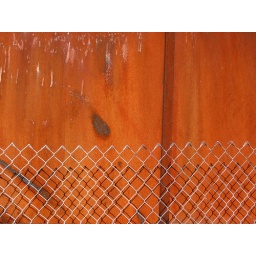
Chain link running in front of a wall of rusted sheet metal. Another view of this industrial fence in Inglewood.